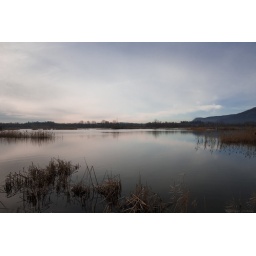
in the mornig time,the sky reflect on the water